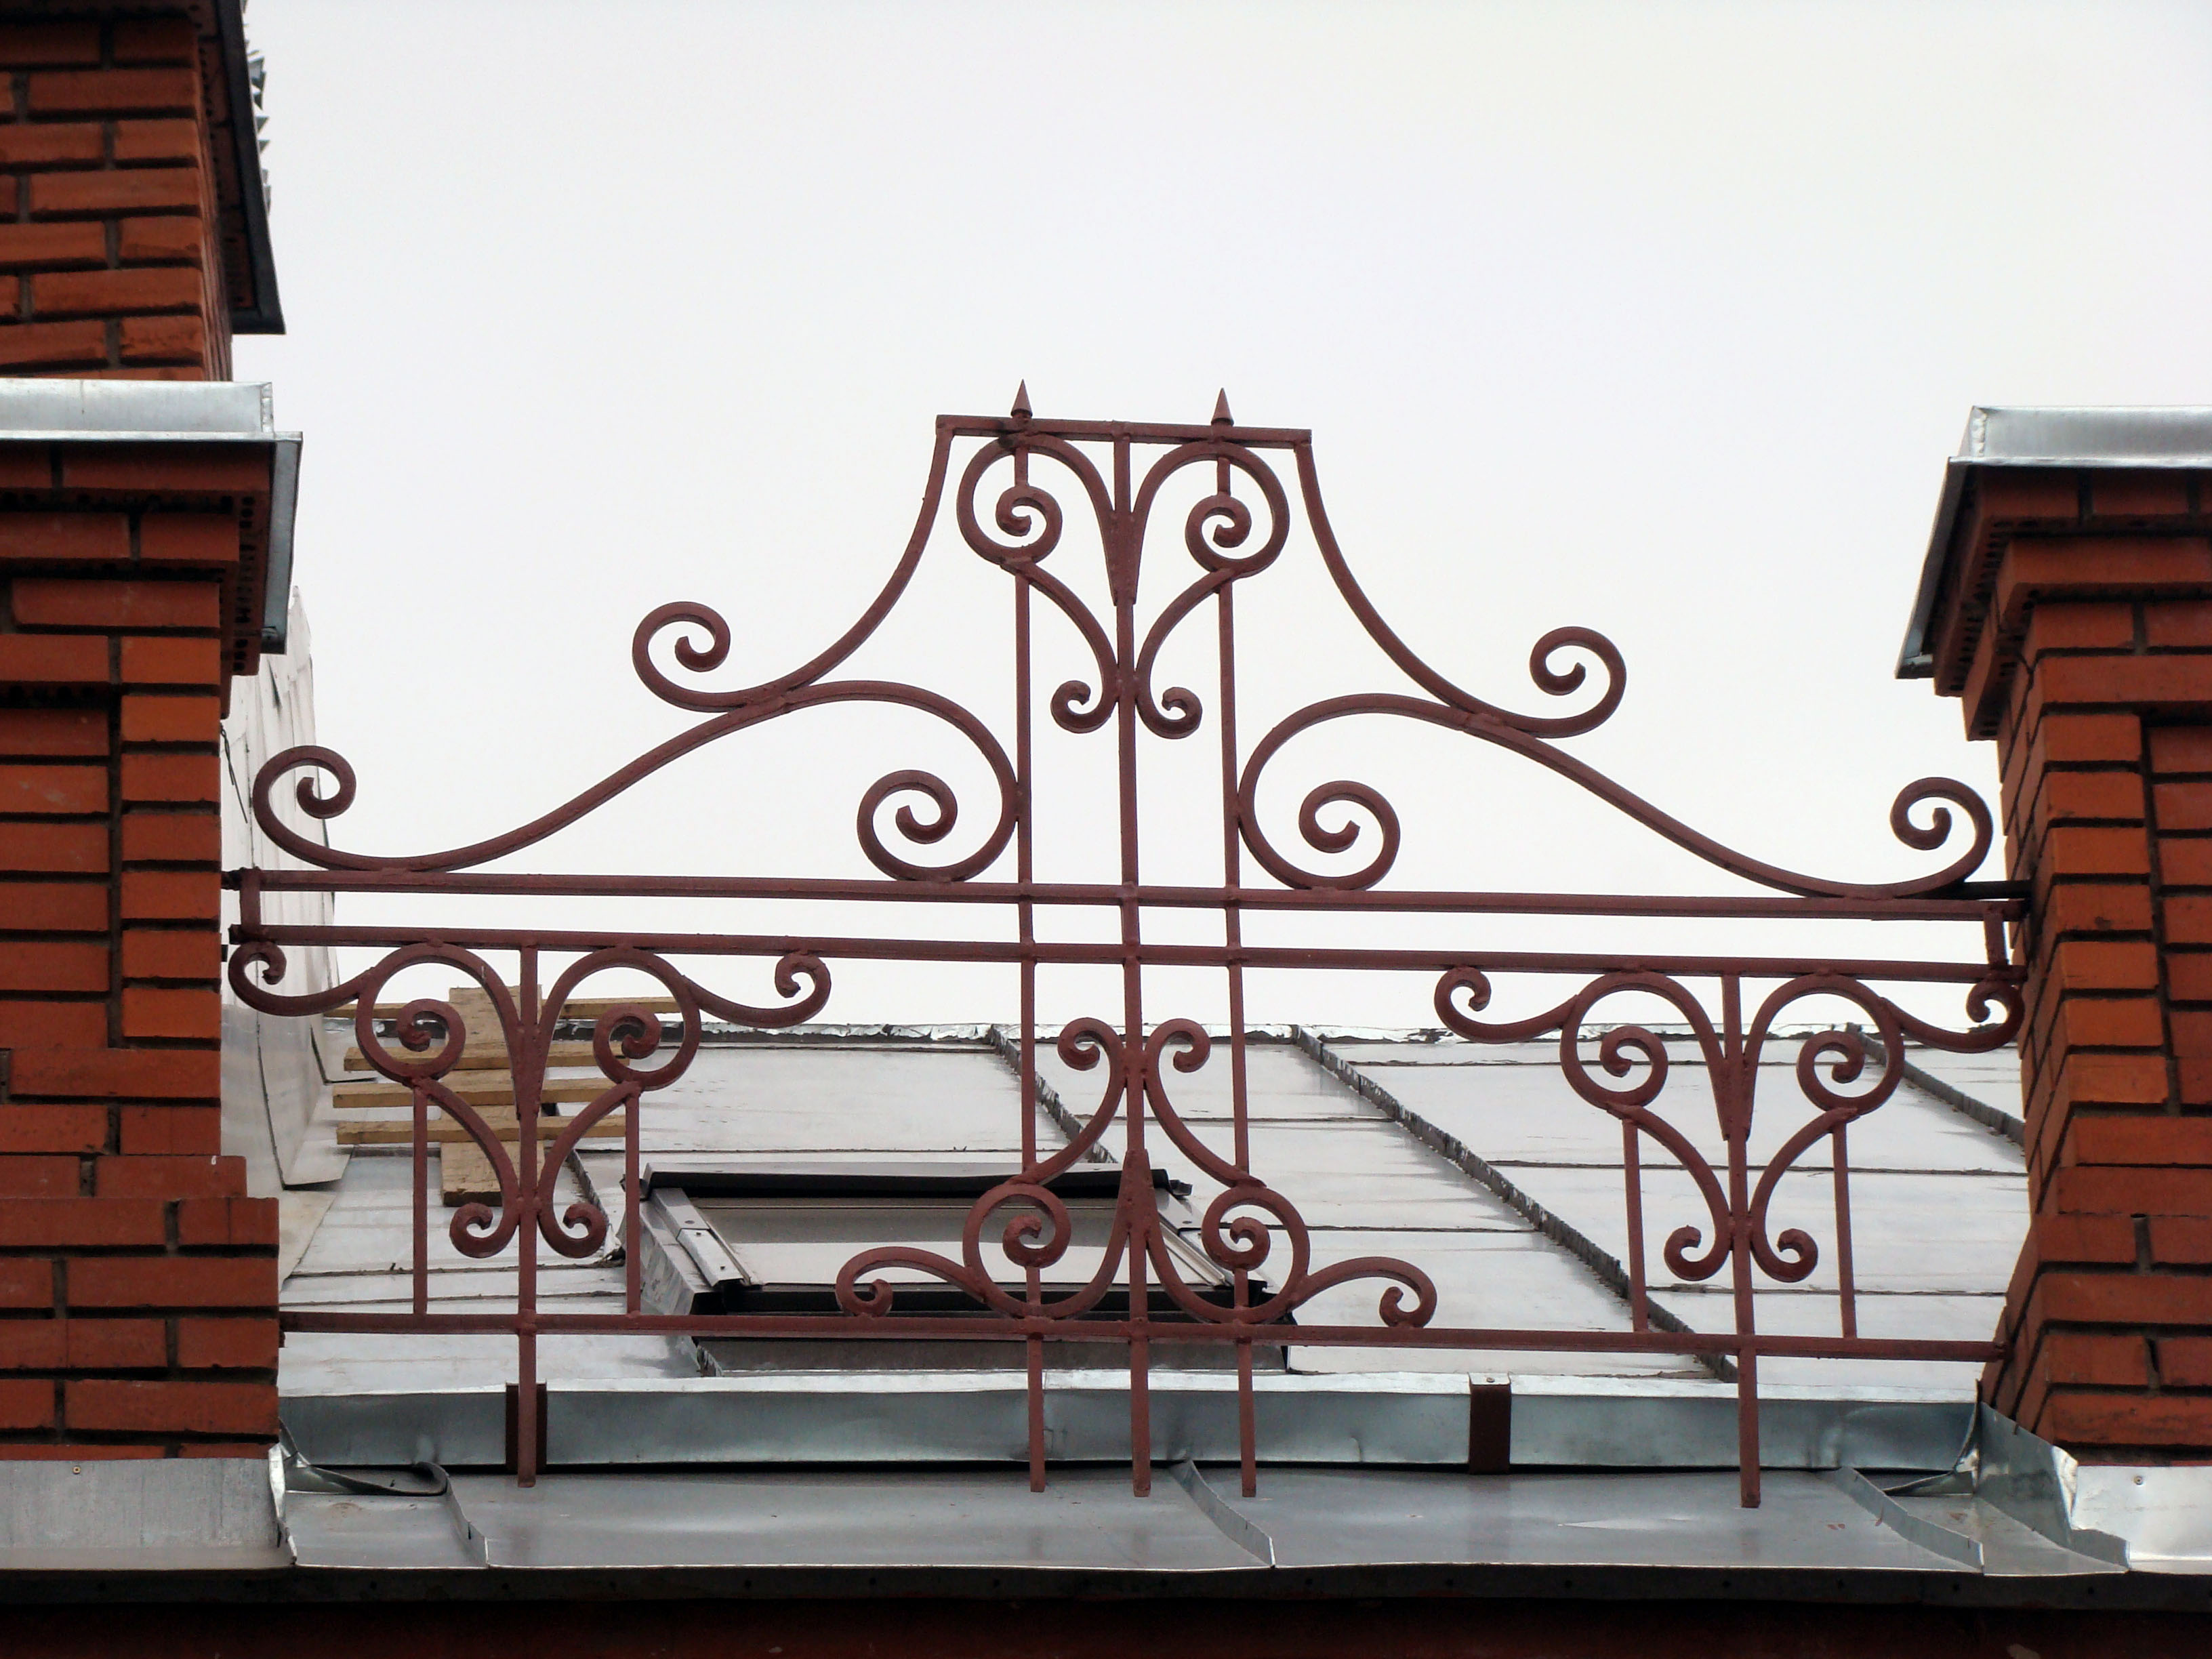
window, city, wall, cityscape, balcony, metal, gate, material, handrail, stairs, sony, moscow, iron, russia, cityscapes, moskau, moscou, dsc, h9, dsch9, baluster